Lange Frans & Baas B

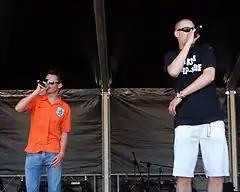
Lange Frans & Baas B performing at Koninginnedag in Delft on 30 April 2007

Lange Frans & Baas B ("Tall Frans & Boss B") is a Dutch hip hop duo. Both Lange Frans (alias of Frans Frederiks) and Baas B (alias of Bart Zeilstra) grew up in Diemen, North Holland.